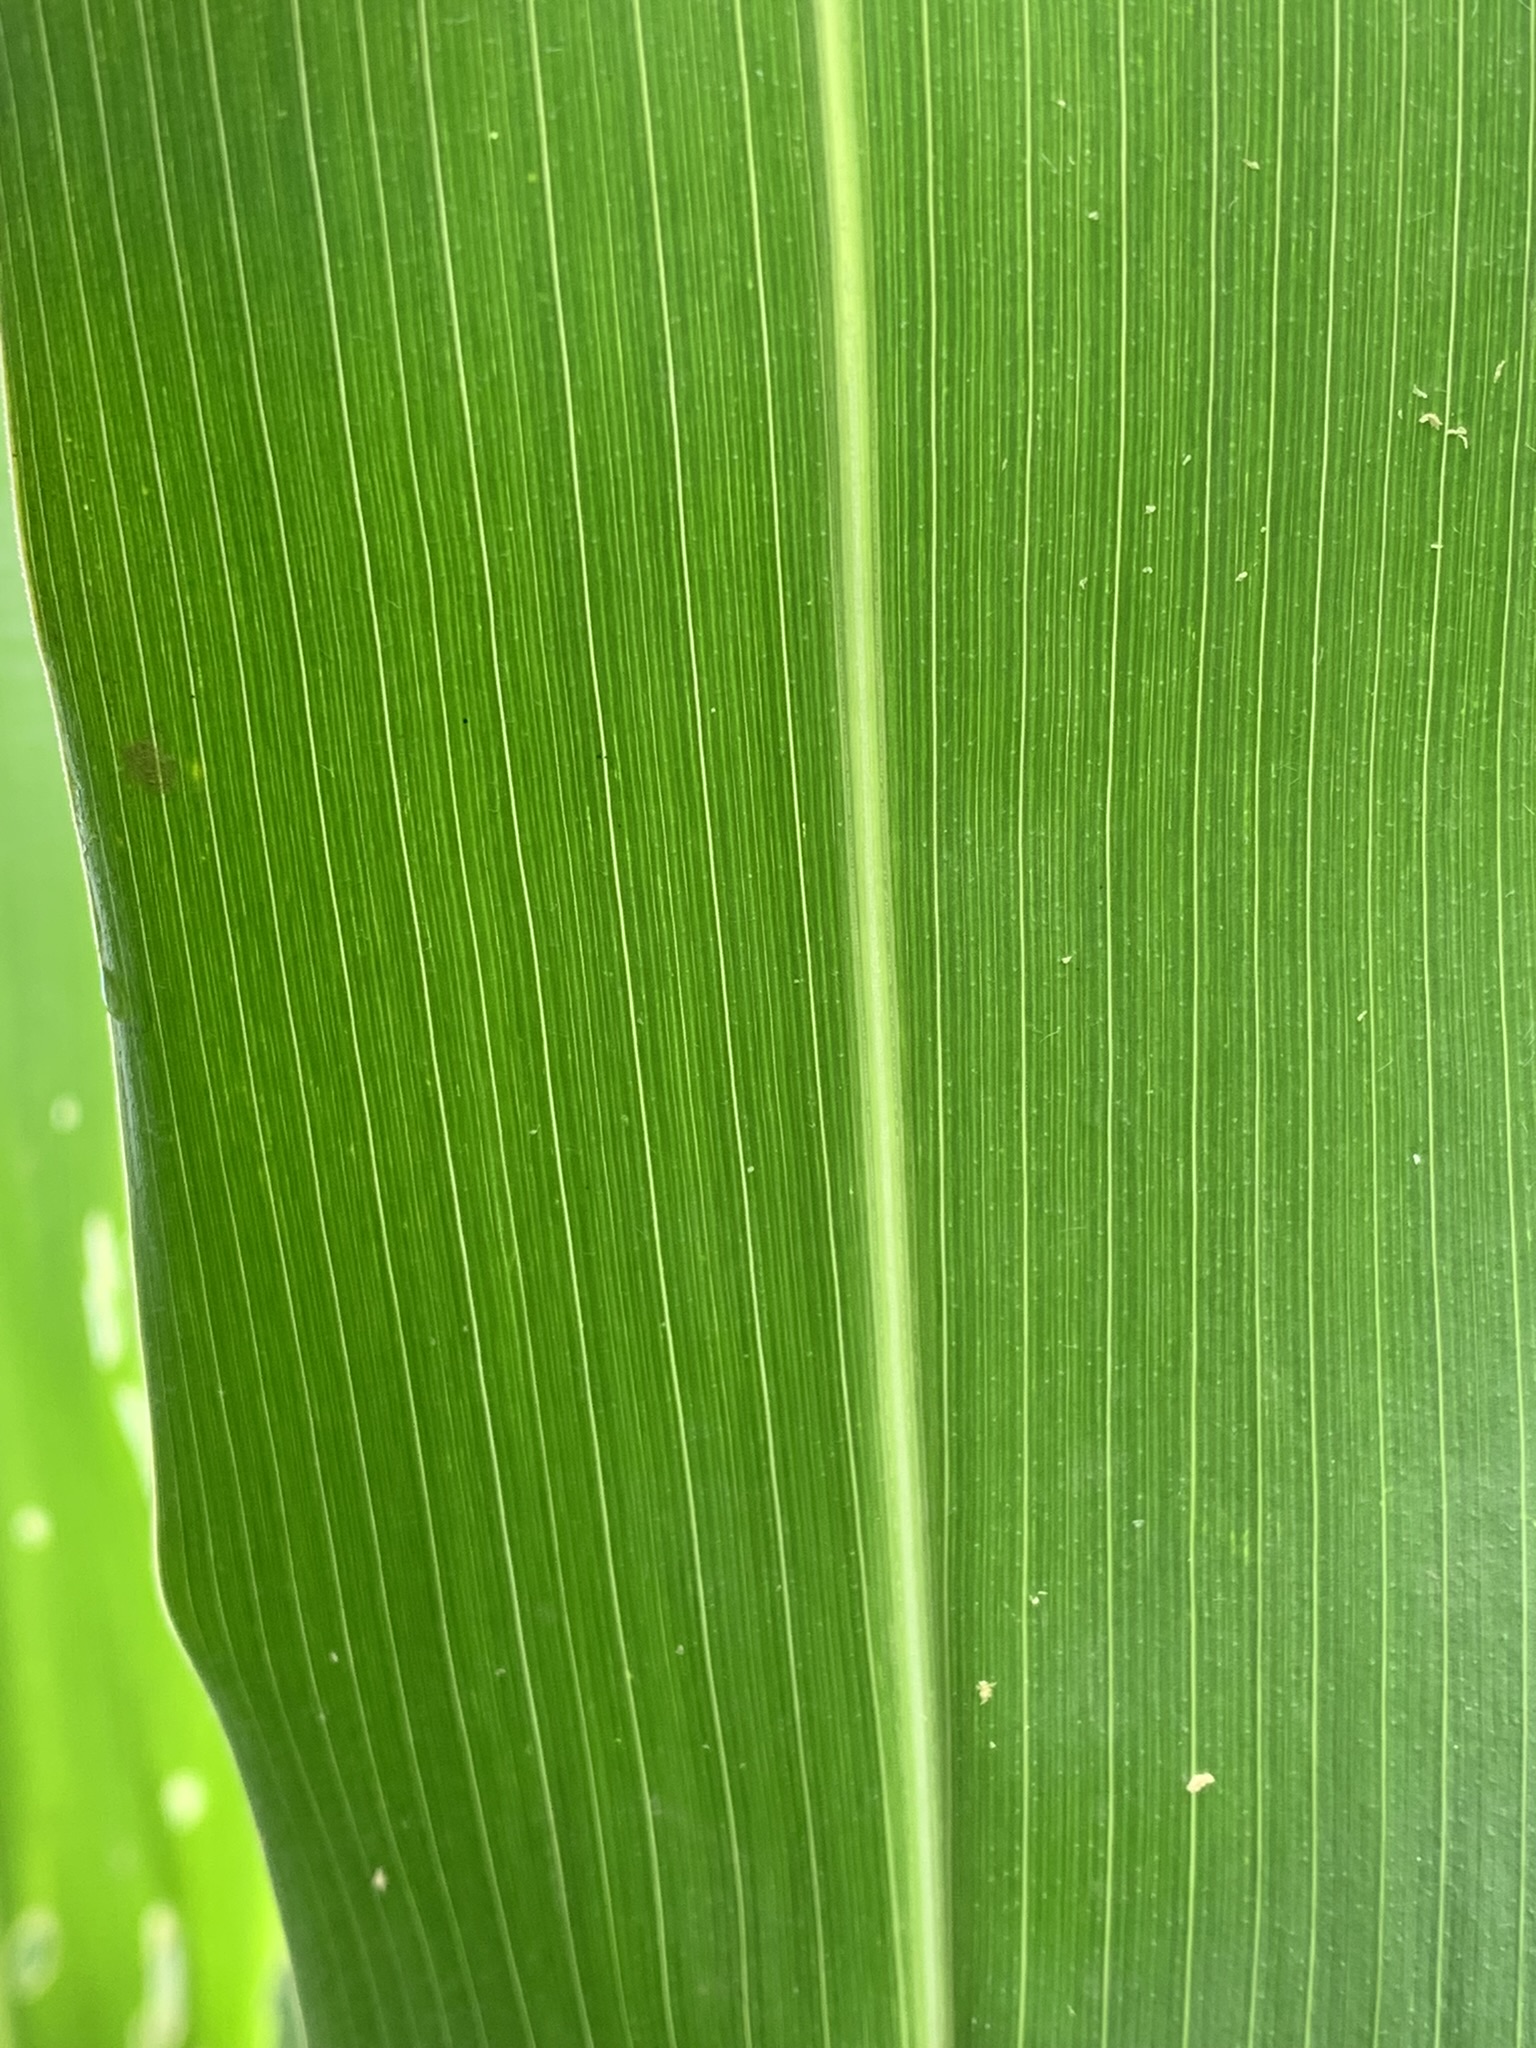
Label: Healthy